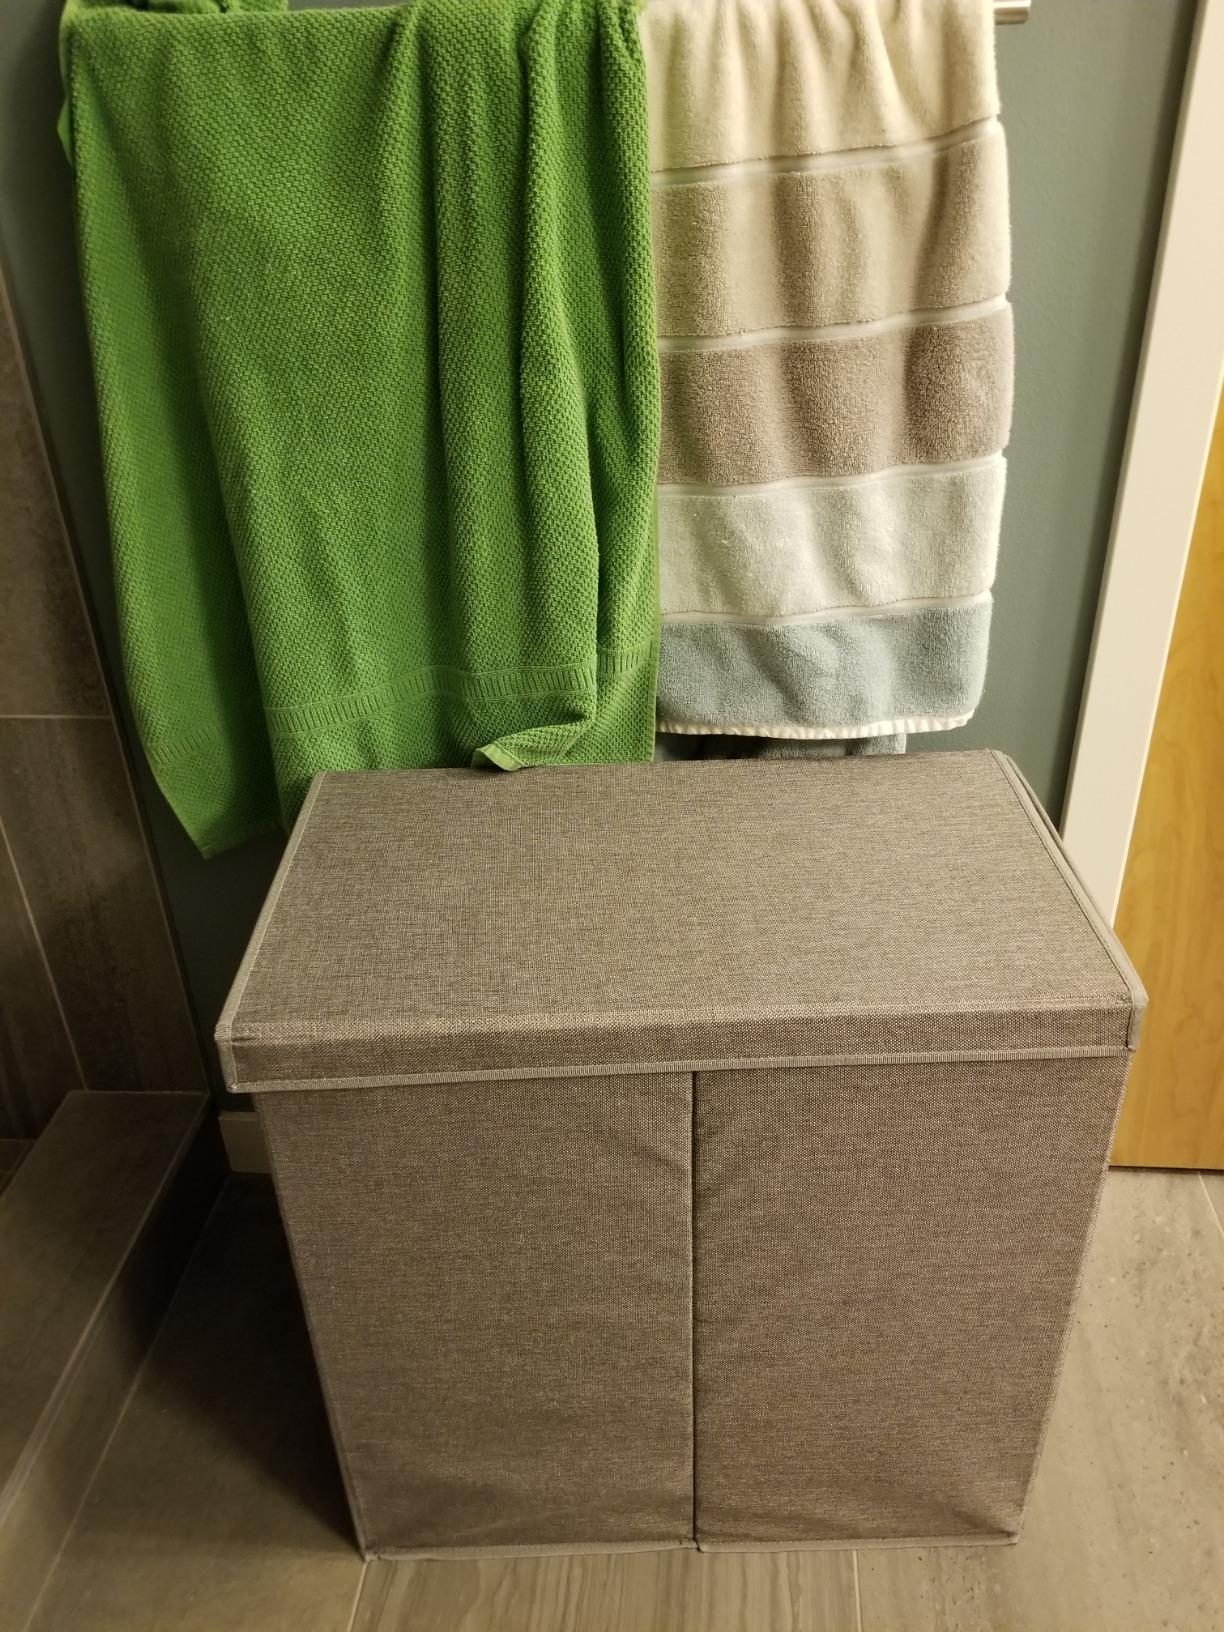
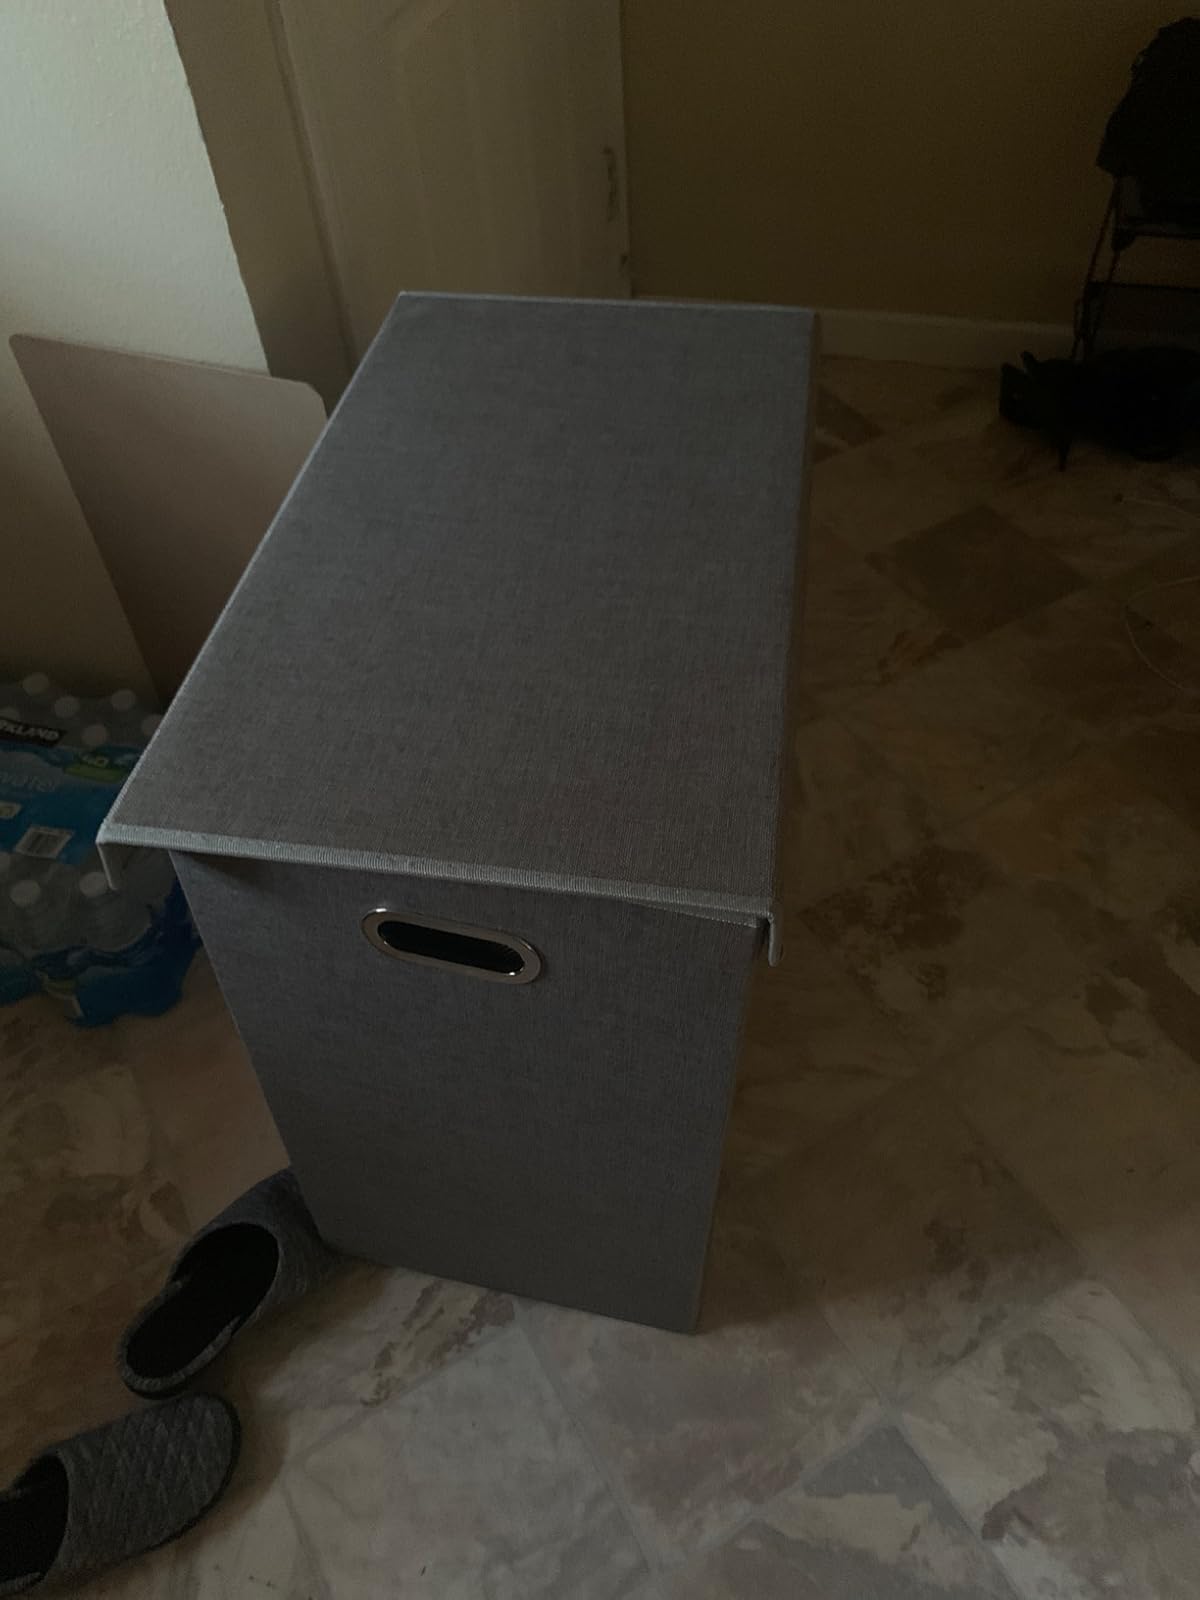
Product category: items_hamper
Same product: yes